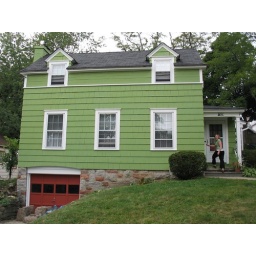
So cute in green